Corliss Palmer

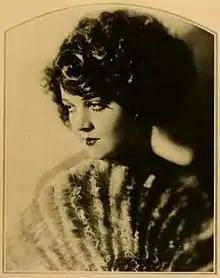
Palmer 1922

Corliss Palmer (July 25, 1899 – August 27, 1952) was an American silent film actress and model. She first came to public attention after winning "Motion Picture Magazine"s Fame and Fortune Contest in 1920, upon which she was deemed the "most beautiful girl in America." She would go on to appear in a total of sixteen films between 1922 and 1931.